Ushak carpet

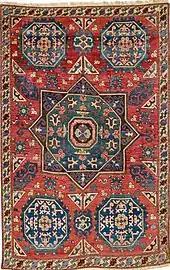

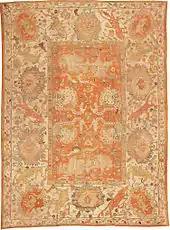
A classic antique Oushak. Four sinuous dragons rotate about the center of the rich apricot field, while above and below them winged lions pounce on larger fantastic creatures.

Uşak carpets, Ushak carpets or Oushak Carpets are Turkish carpets that use a particular family of designs, called by convention after the city of Uşak, Turkey – one of the larger towns in Western Anatolia, which was a major center of rug production from the early days of the Ottoman Empire, into the early 20th century (although these patterns were woven in other regions also).